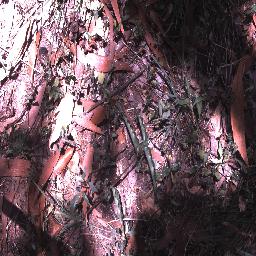
Label: negative